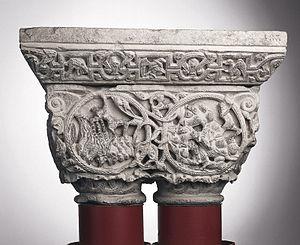
Le Chapiteau de l’histoire de Job, actuellement conservé au musée des Augustins de Toulouse, est un chapiteau à colonnes jumelles daté de la fin du XIIᵉ siècle, provenant de la basilique de la Daurade.